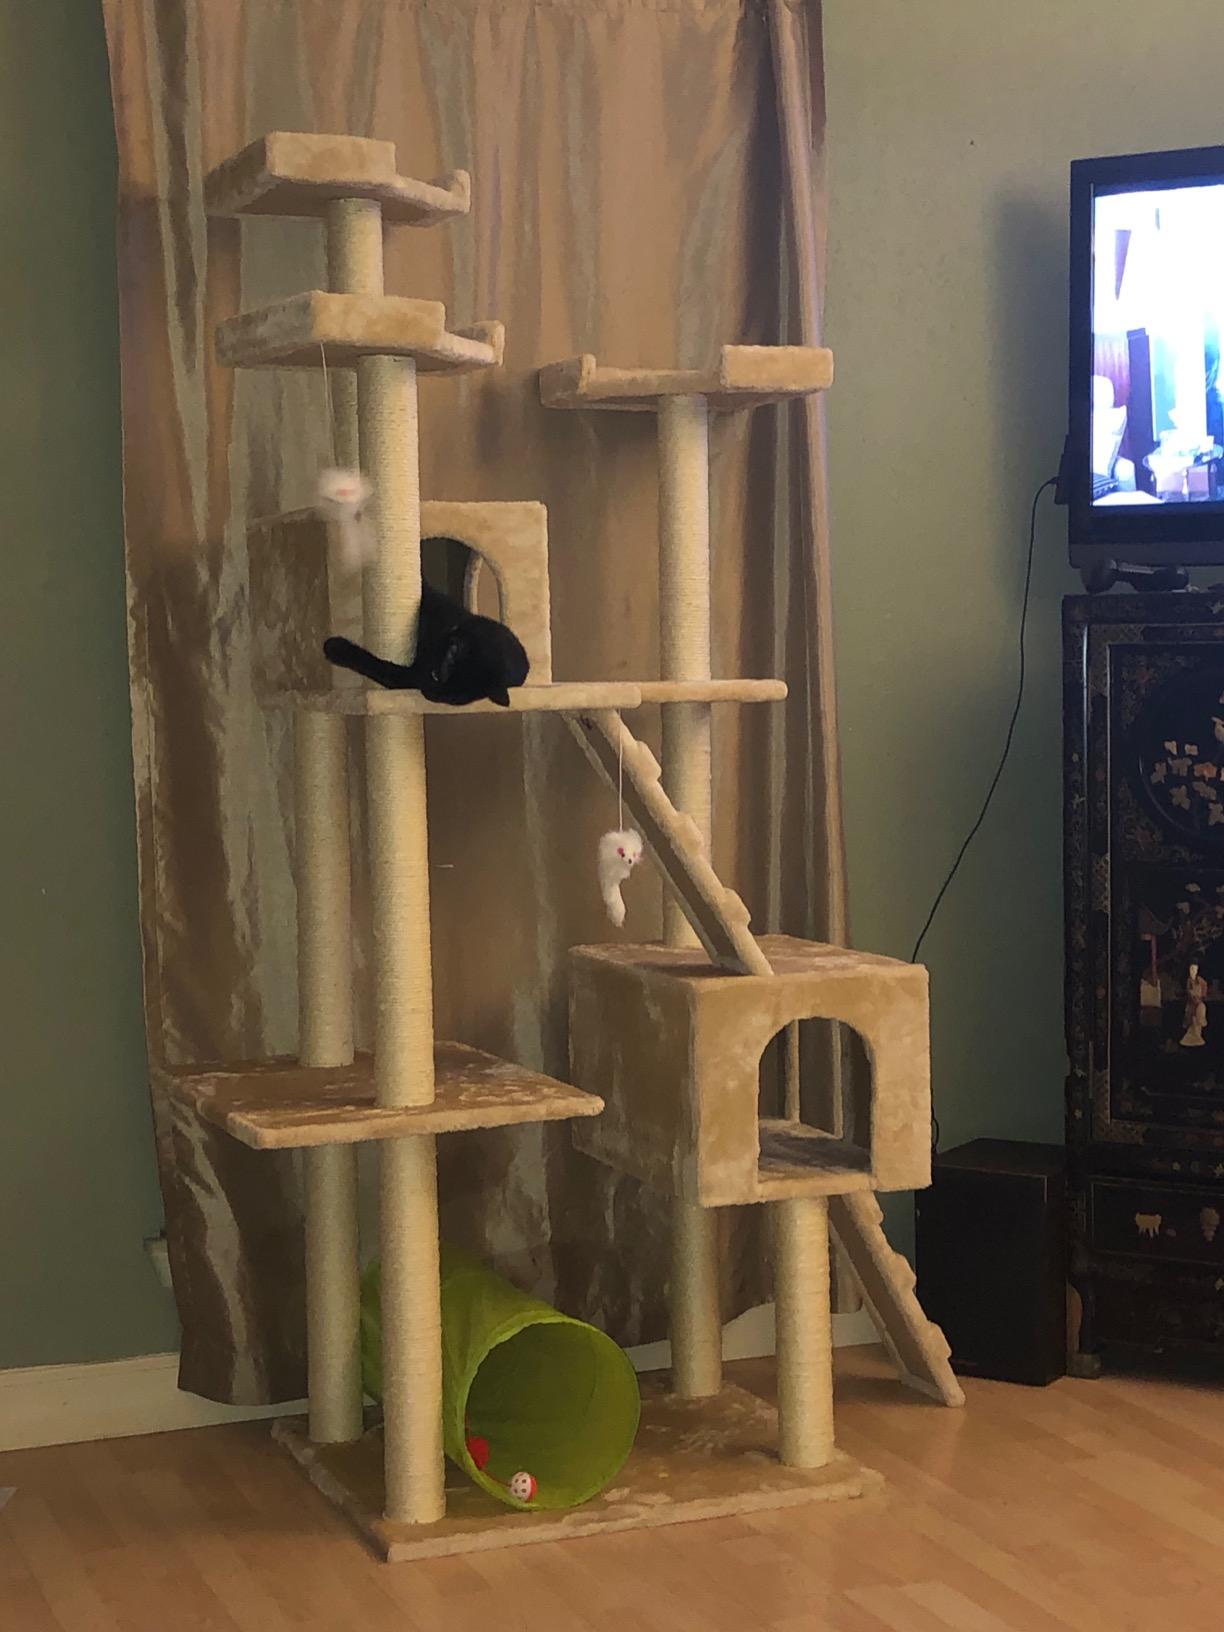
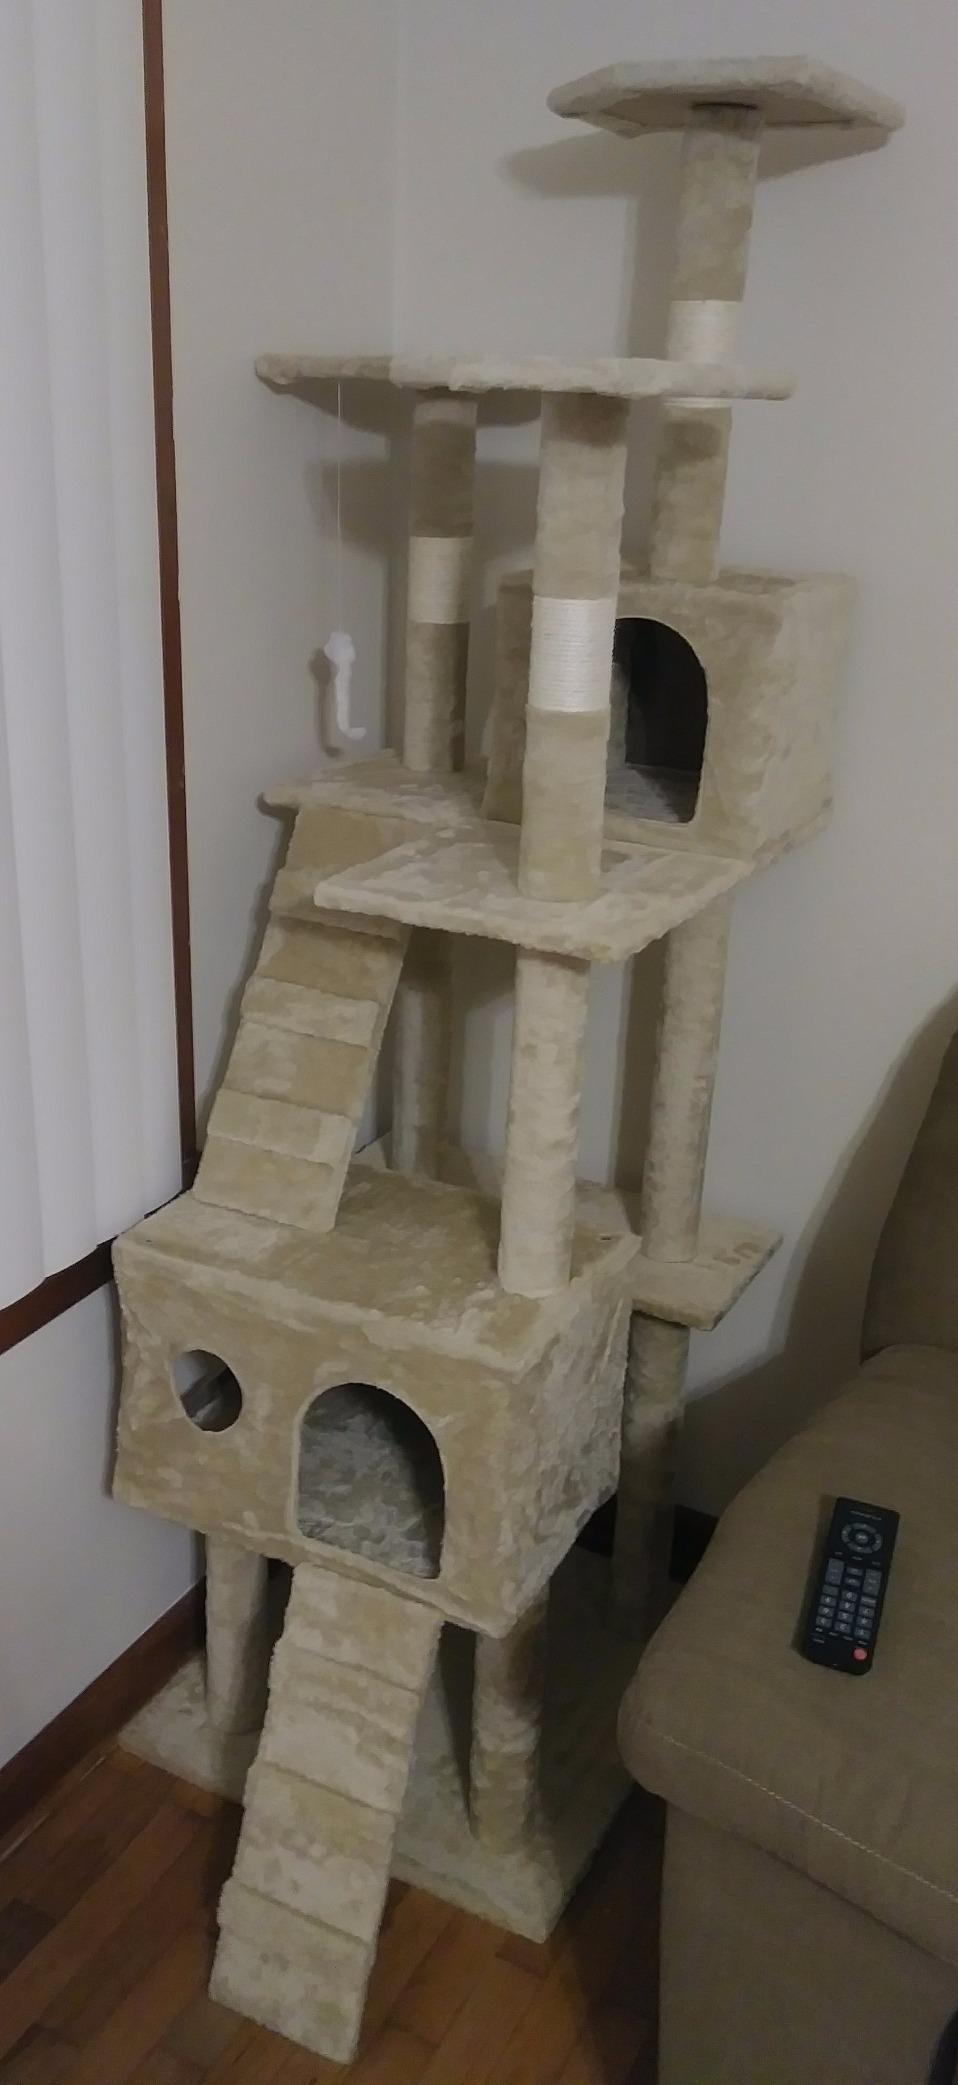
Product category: items_cat tree
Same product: yes